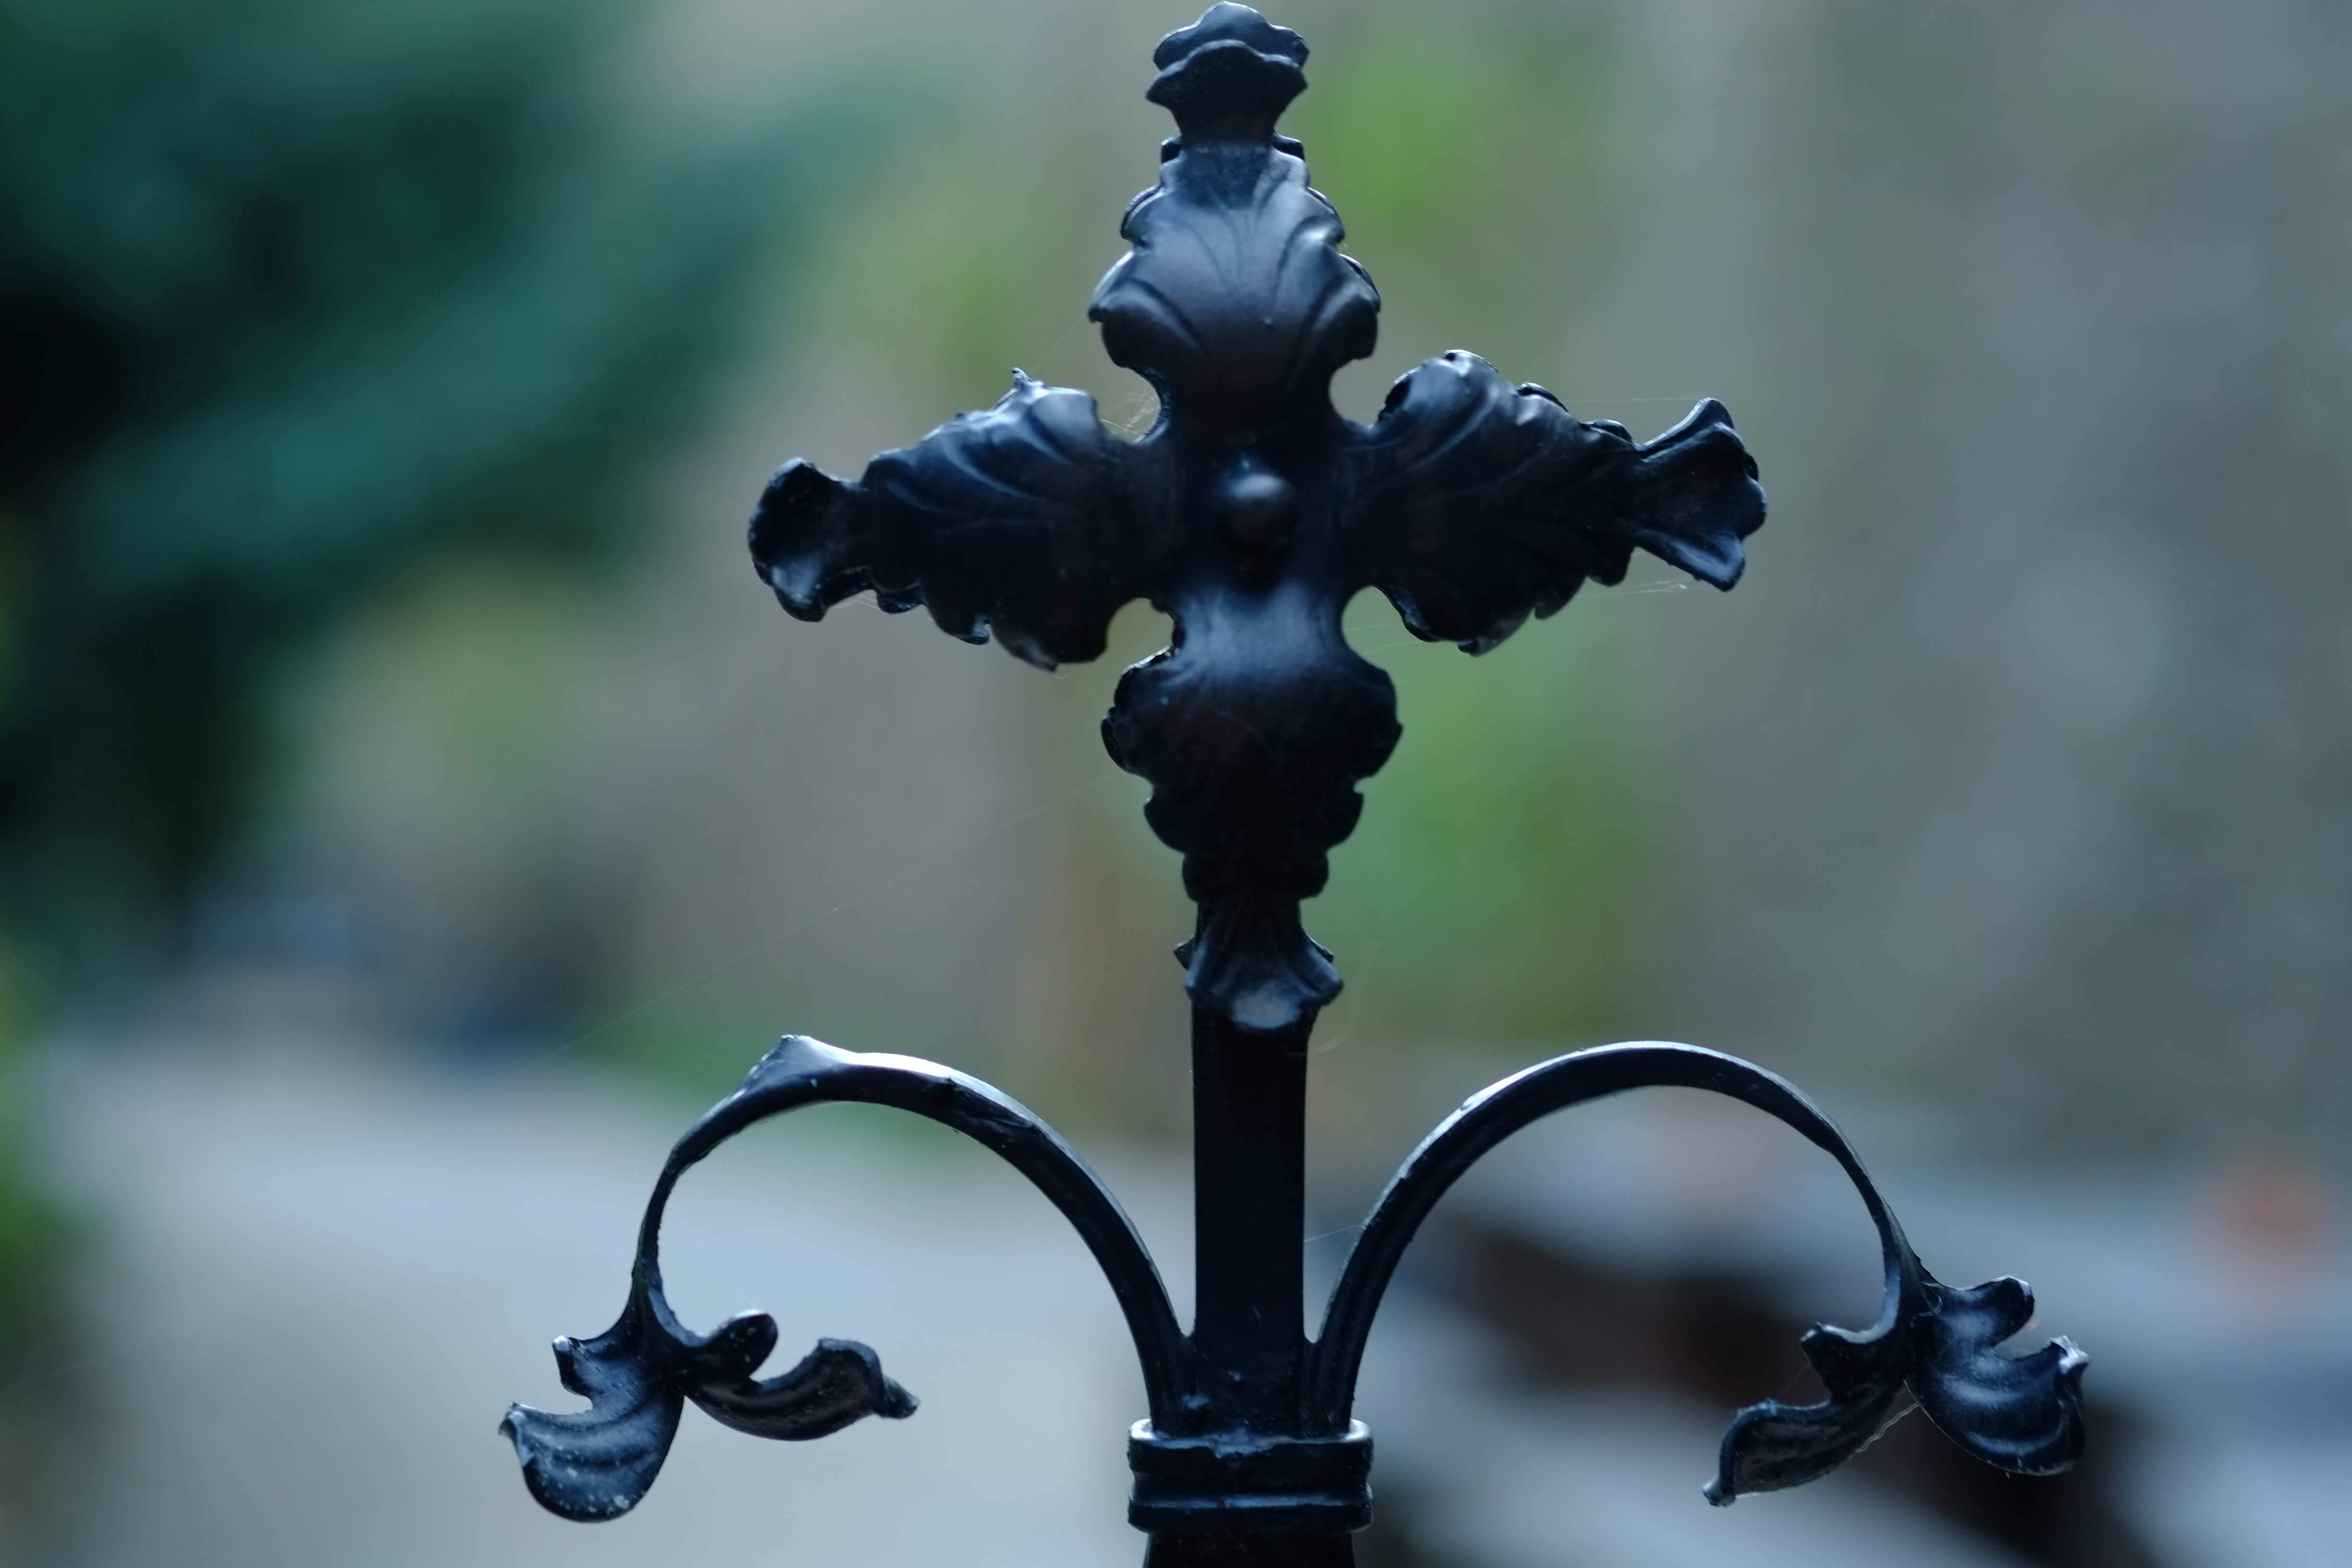
abstract, fence, structure, flower, old, decoration, railing, pattern, metal, frame, nostalgia, blue, cross, black, lighting, ornament, close up, background image, sculpture, structures, art, lines, design, swinging, decorative, iron, wrought iron, macro photography, artfully, blacksmithing, verschn rkelt, arts and crafts, curlicue, metal decorating